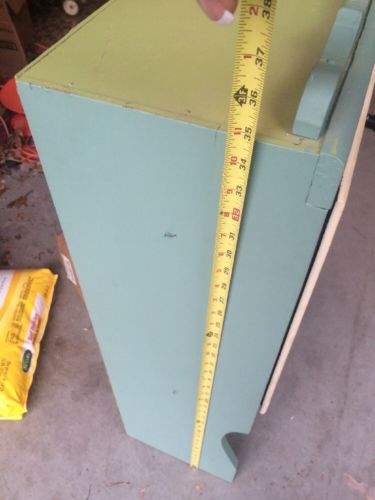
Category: cabinet